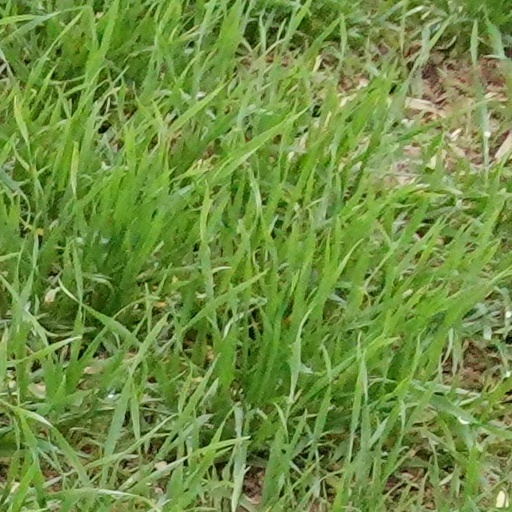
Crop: wheat